Question: Please indicate a possible affordance area of the bed that can be used for sleeping
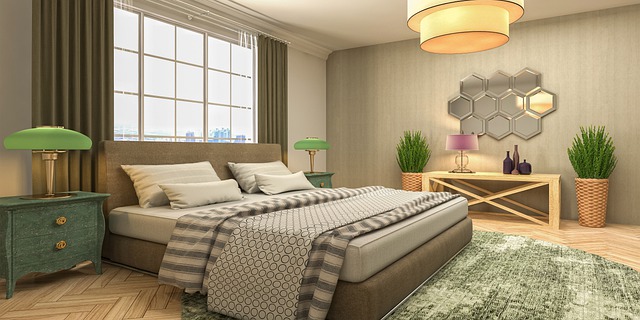
Answer: [126.5, 169.5, 465.5, 243.5]